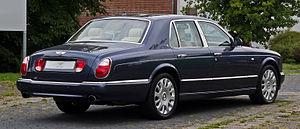
La Bentley Arnage est une voiture de luxe produite par Bentley Motors à Crewe, Angleterre, de 1998 à 2009. Elle est développée conjointement à sa sœur jumelle, la Silver Seraph de Rolls-Royce. Cette berline prend le nom d’Arnage, une ville de la Sarthe, situé au sud du Mans, connue pour son célèbre virage du circuit des 24 heures du Mans.